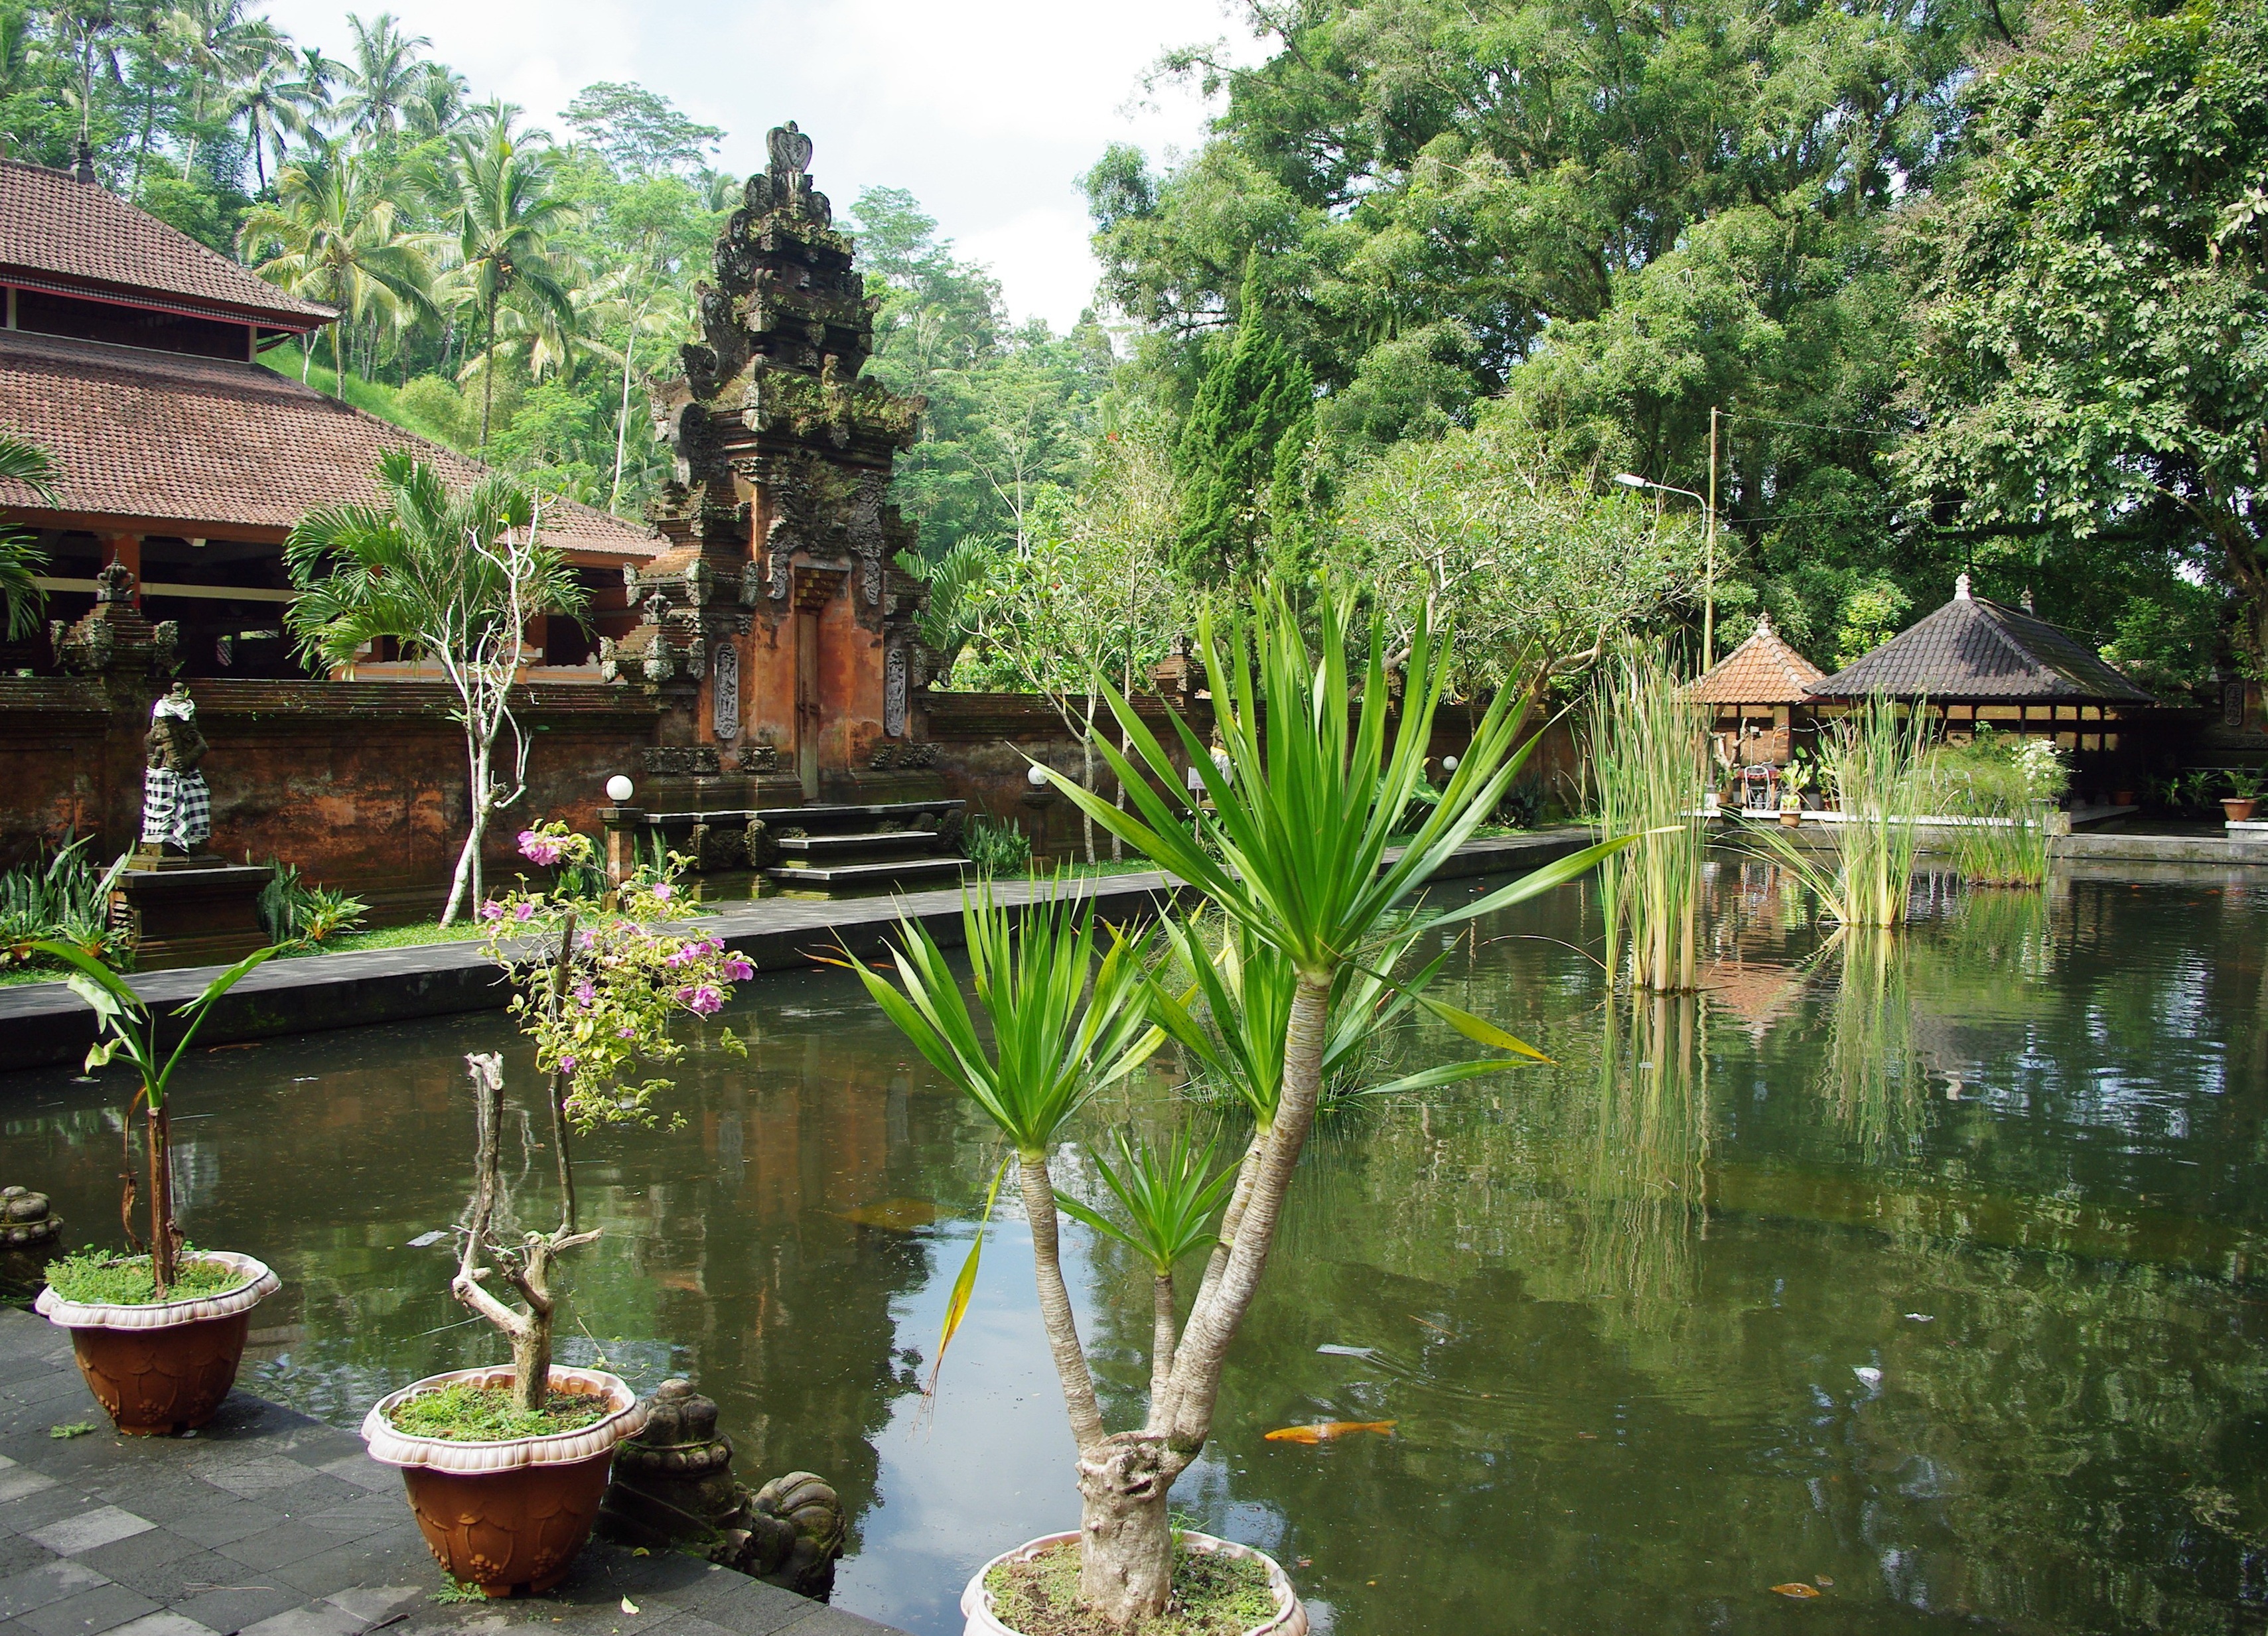
water, flower, pond, jungle, backyard, botany, garden, temple, resort, botanical garden, estate, basin, indonesia, water feature, bali, fish pond, exotic plants, klung klung